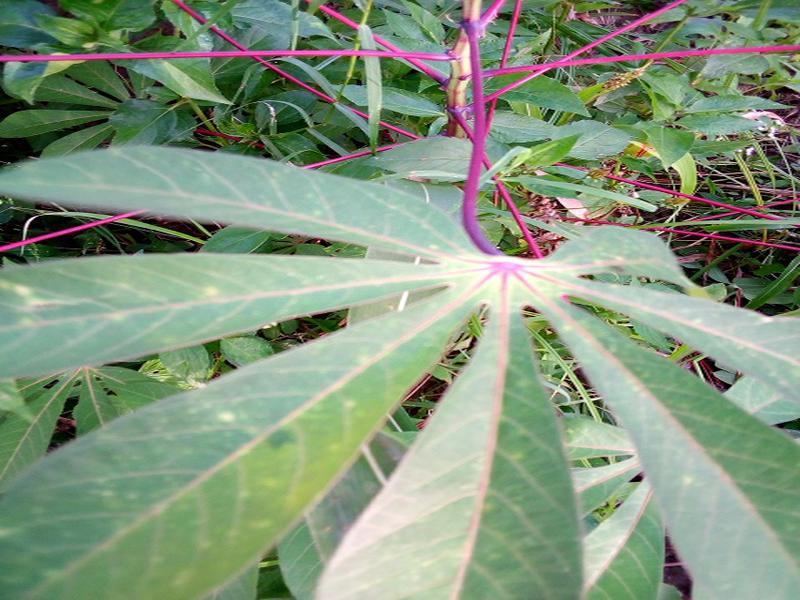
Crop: cassava
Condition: green_mottle